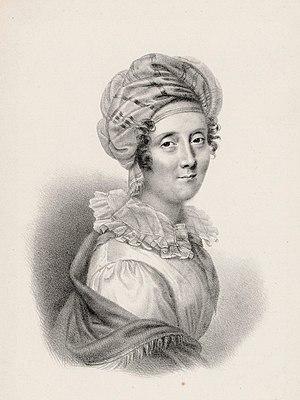
Amélie-Julie Candeille est une artiste française, compositrice pour le piano, musicienne, actrice, auteure dramatique et romancière. Elle commence cependant sa carrière en tant que cantatrice.